Johnny Lockett

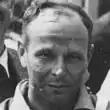

Johnny Lockett (1915–2004) was a British professional Grand Prix motorcycle road racer who competed in the 1940s and 1950s. He competed in the 1949 Grand Prix motorcycle racing season riding on a 500cc Norton bike and finished seventh overall with 13 points, 17 points behind fellow British rider and teammate Harold Daniell.